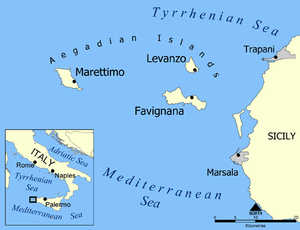
Les épaves puniques de Marsala sont deux épaves puniques découvertes dans la zone dite Punta Scario, non loin de l'actuelle Marsala, en Sicile, en 1969 et fouillées à partir de 1971.
Le siège de Drépane a eu lieu d'environ 249 à 241 av. J.-C. au cours de la Première guerre punique.